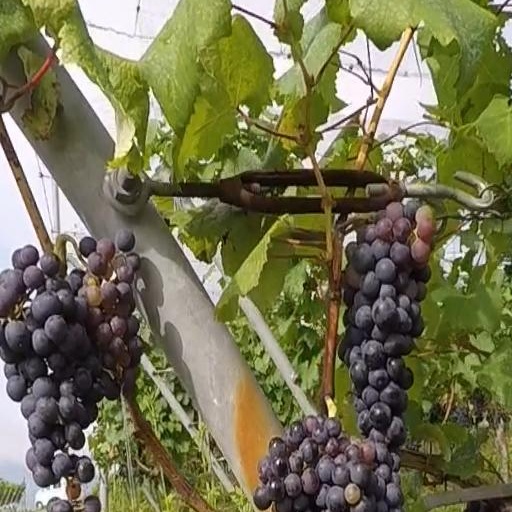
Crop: grape